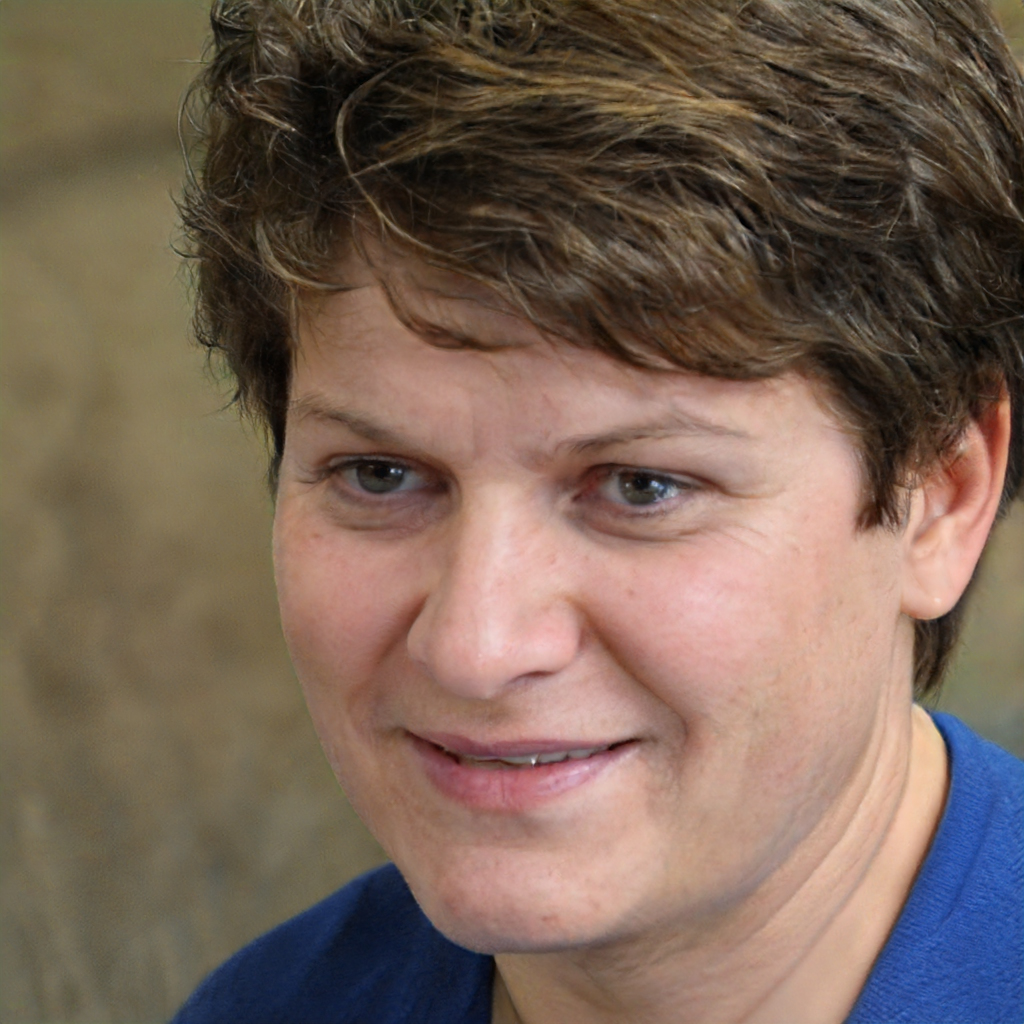
Label: Colored